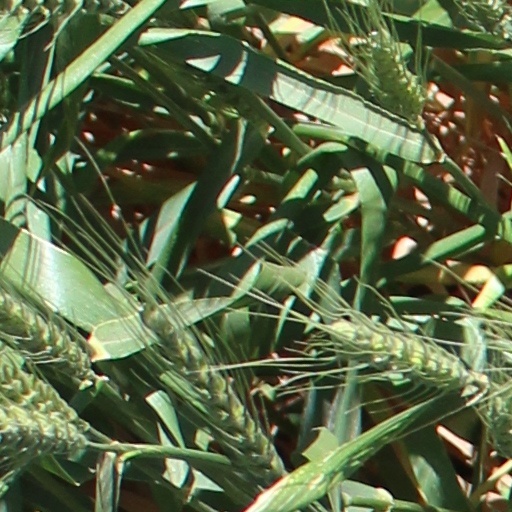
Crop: wheat